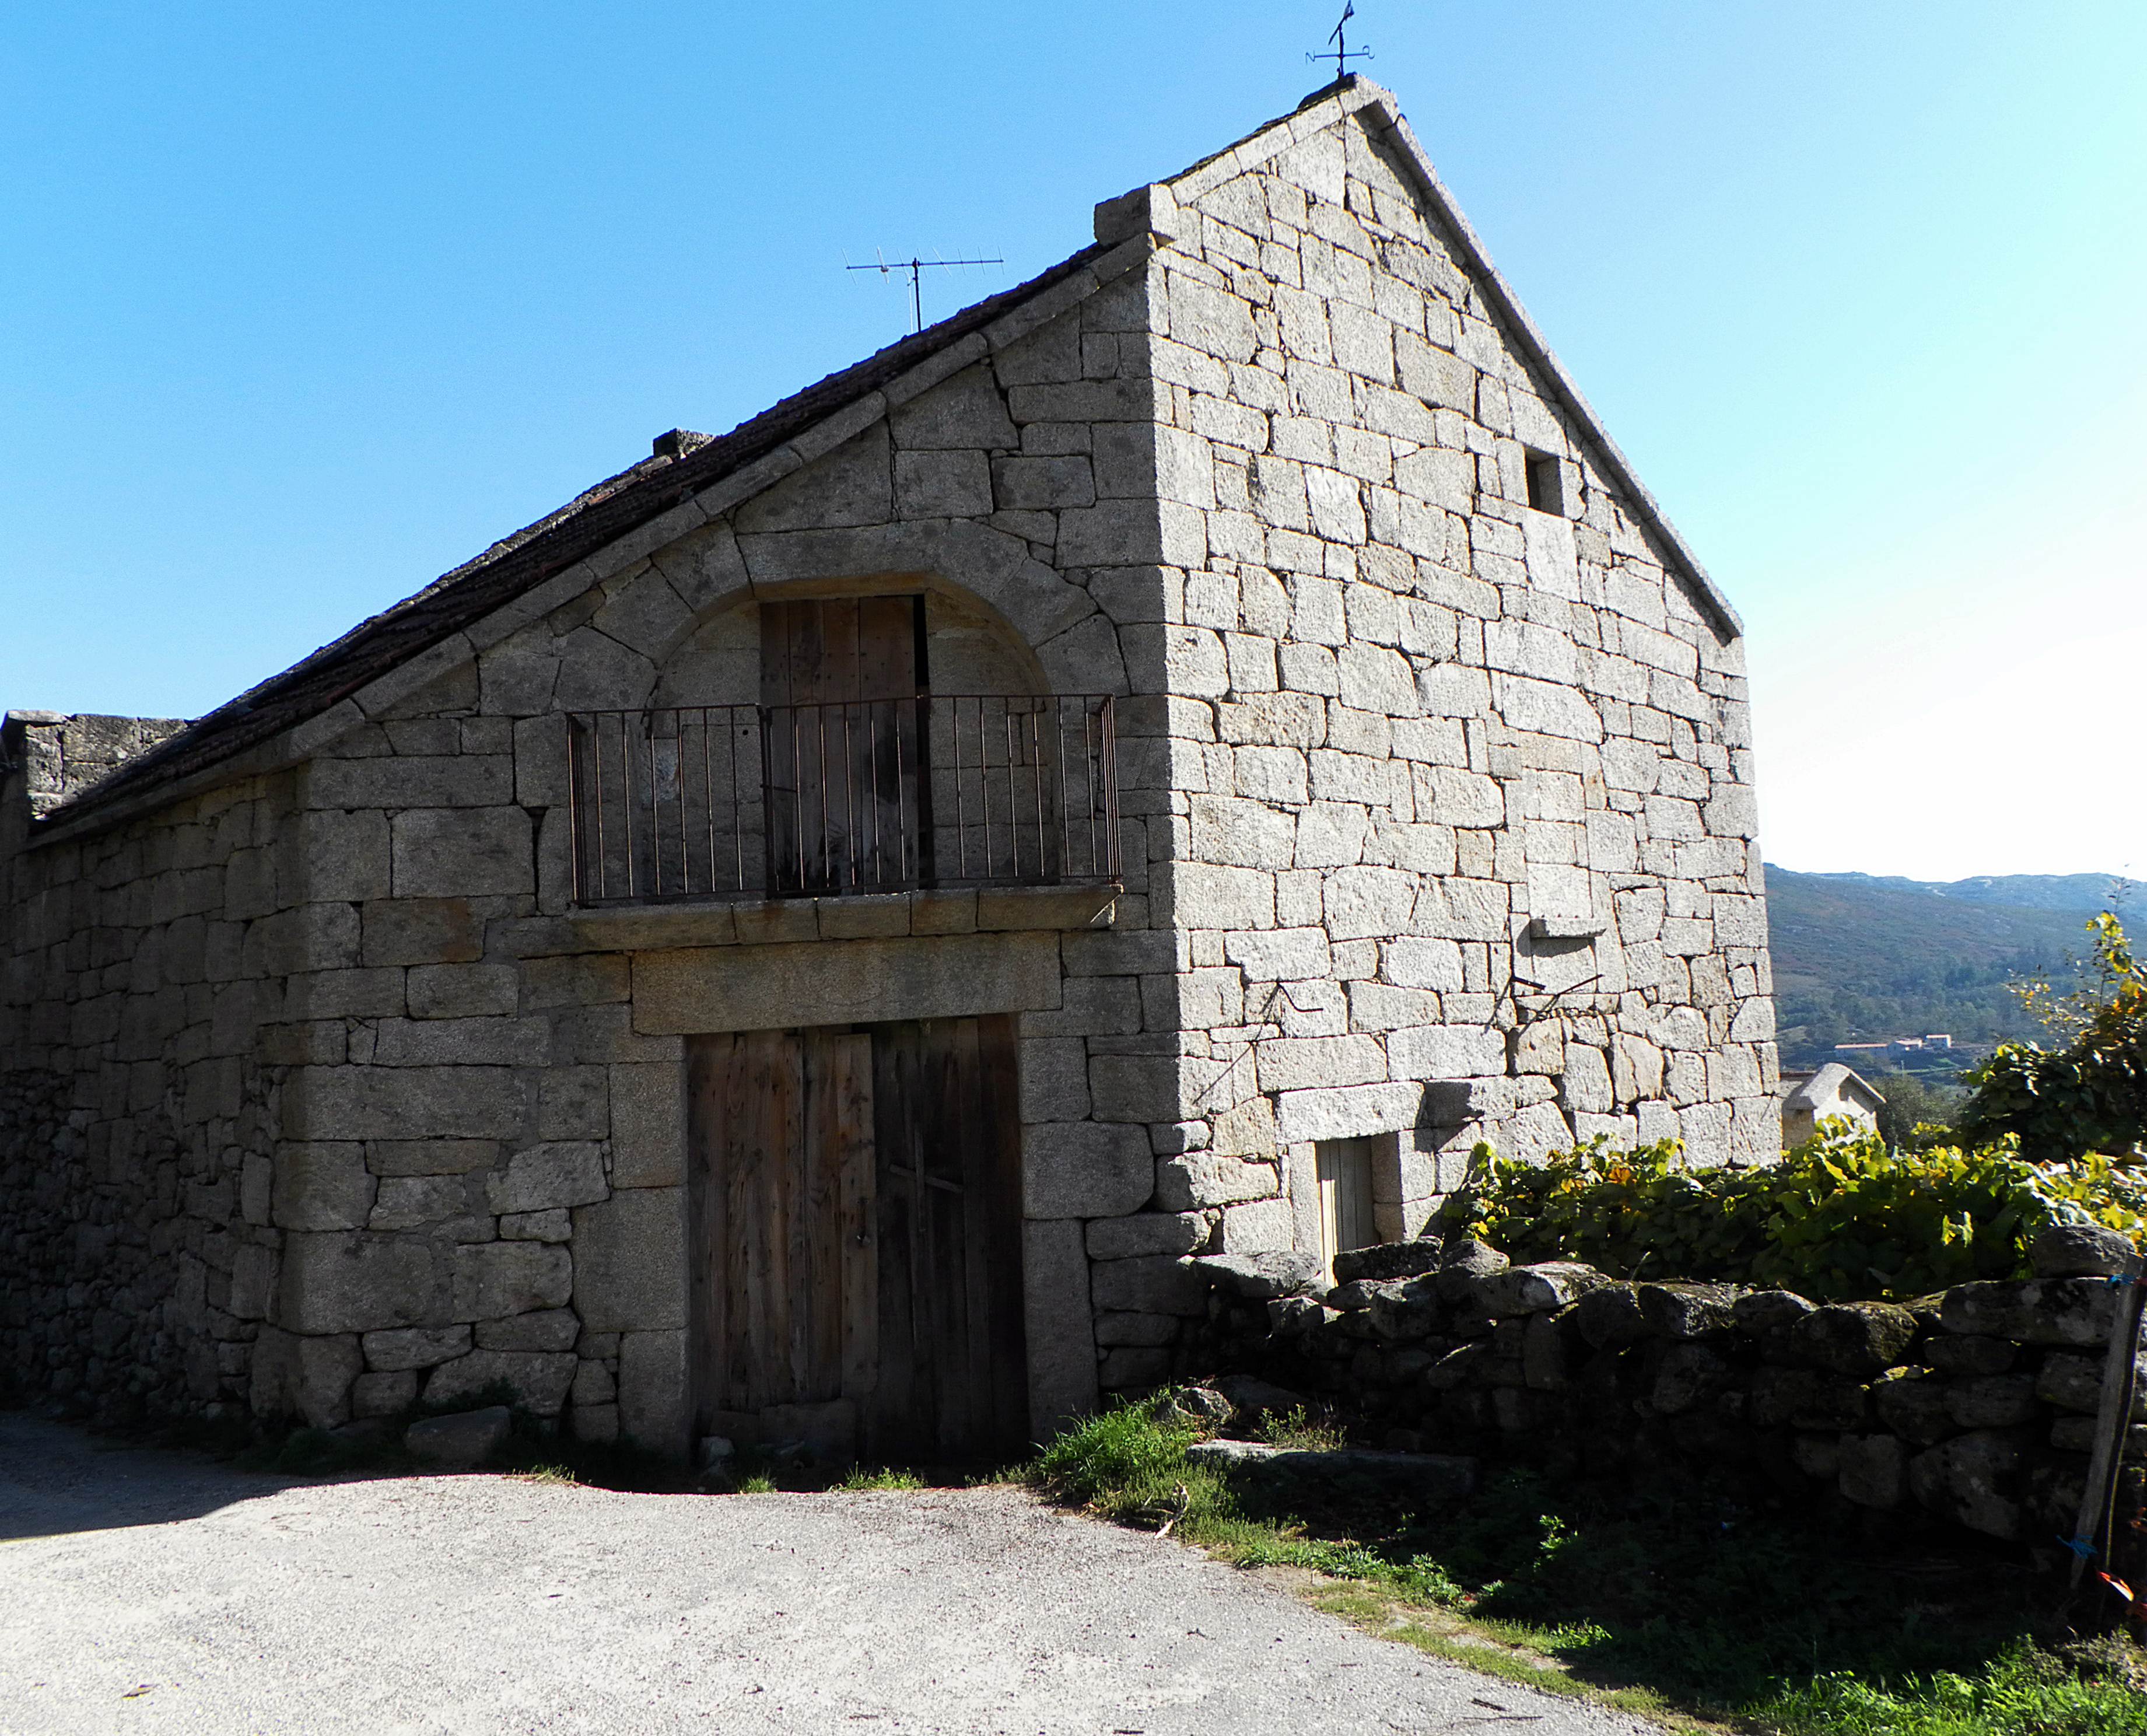
house, building, barn, village, cottage, facade, property, chapel, fortification, place of worship, ruins, monastery, casa, pontevedra, estate, ggl1, canoneos500d, cotobade, ruralgalicia, augassantas, trebellos, archaeological site, ancient history